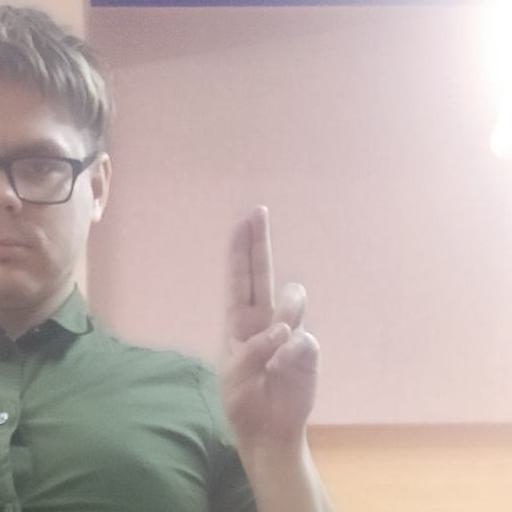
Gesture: two_up